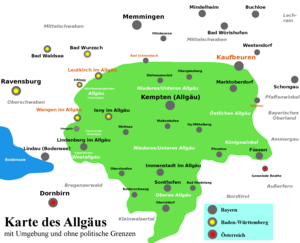
L’Allgäu est un territoire s'étendant au sud-ouest de la Souabe ainsi que dans une petite partie du sud-est du Bade-Wurtemberg.